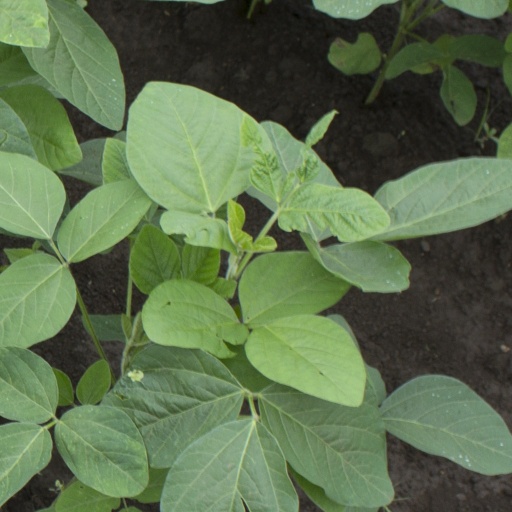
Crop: soybean